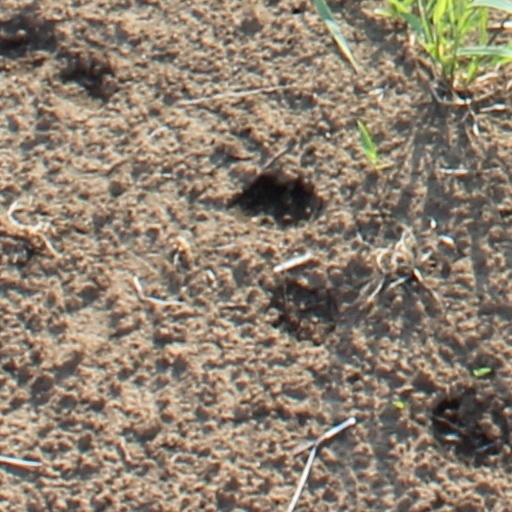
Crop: wheat